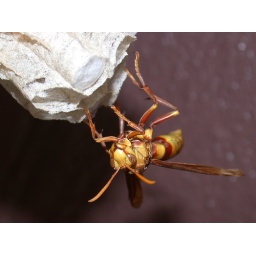
paper wasp building nest, near Xico, state of Veracruz, Mexico, June 2007